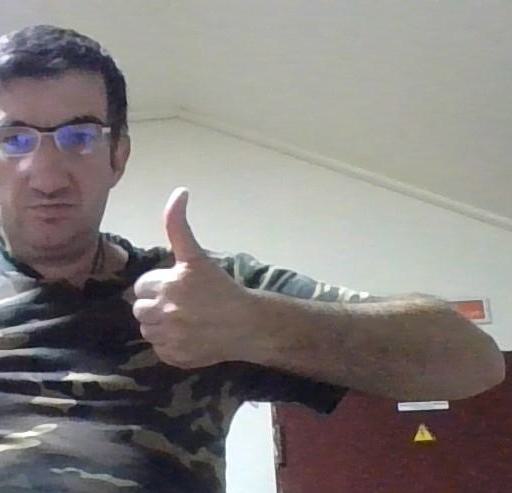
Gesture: like